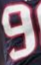
Number: 9